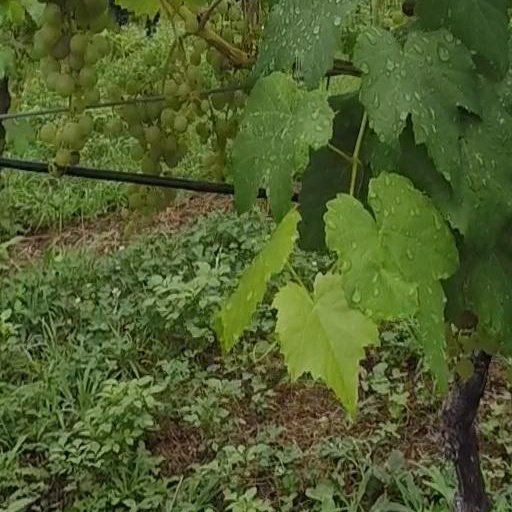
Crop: grape